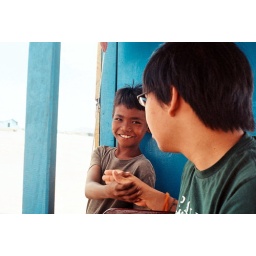
Michael and the boat boy in Tonle Sap Lake, Siem Reap